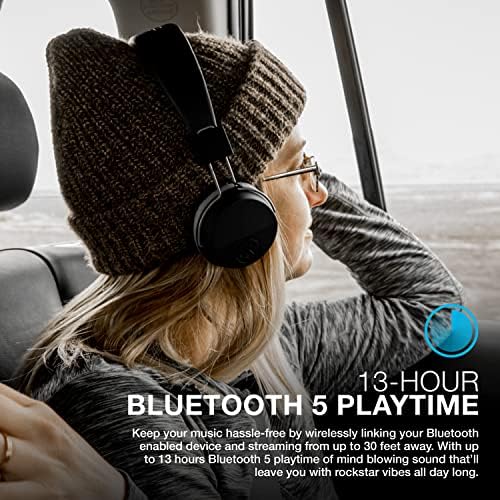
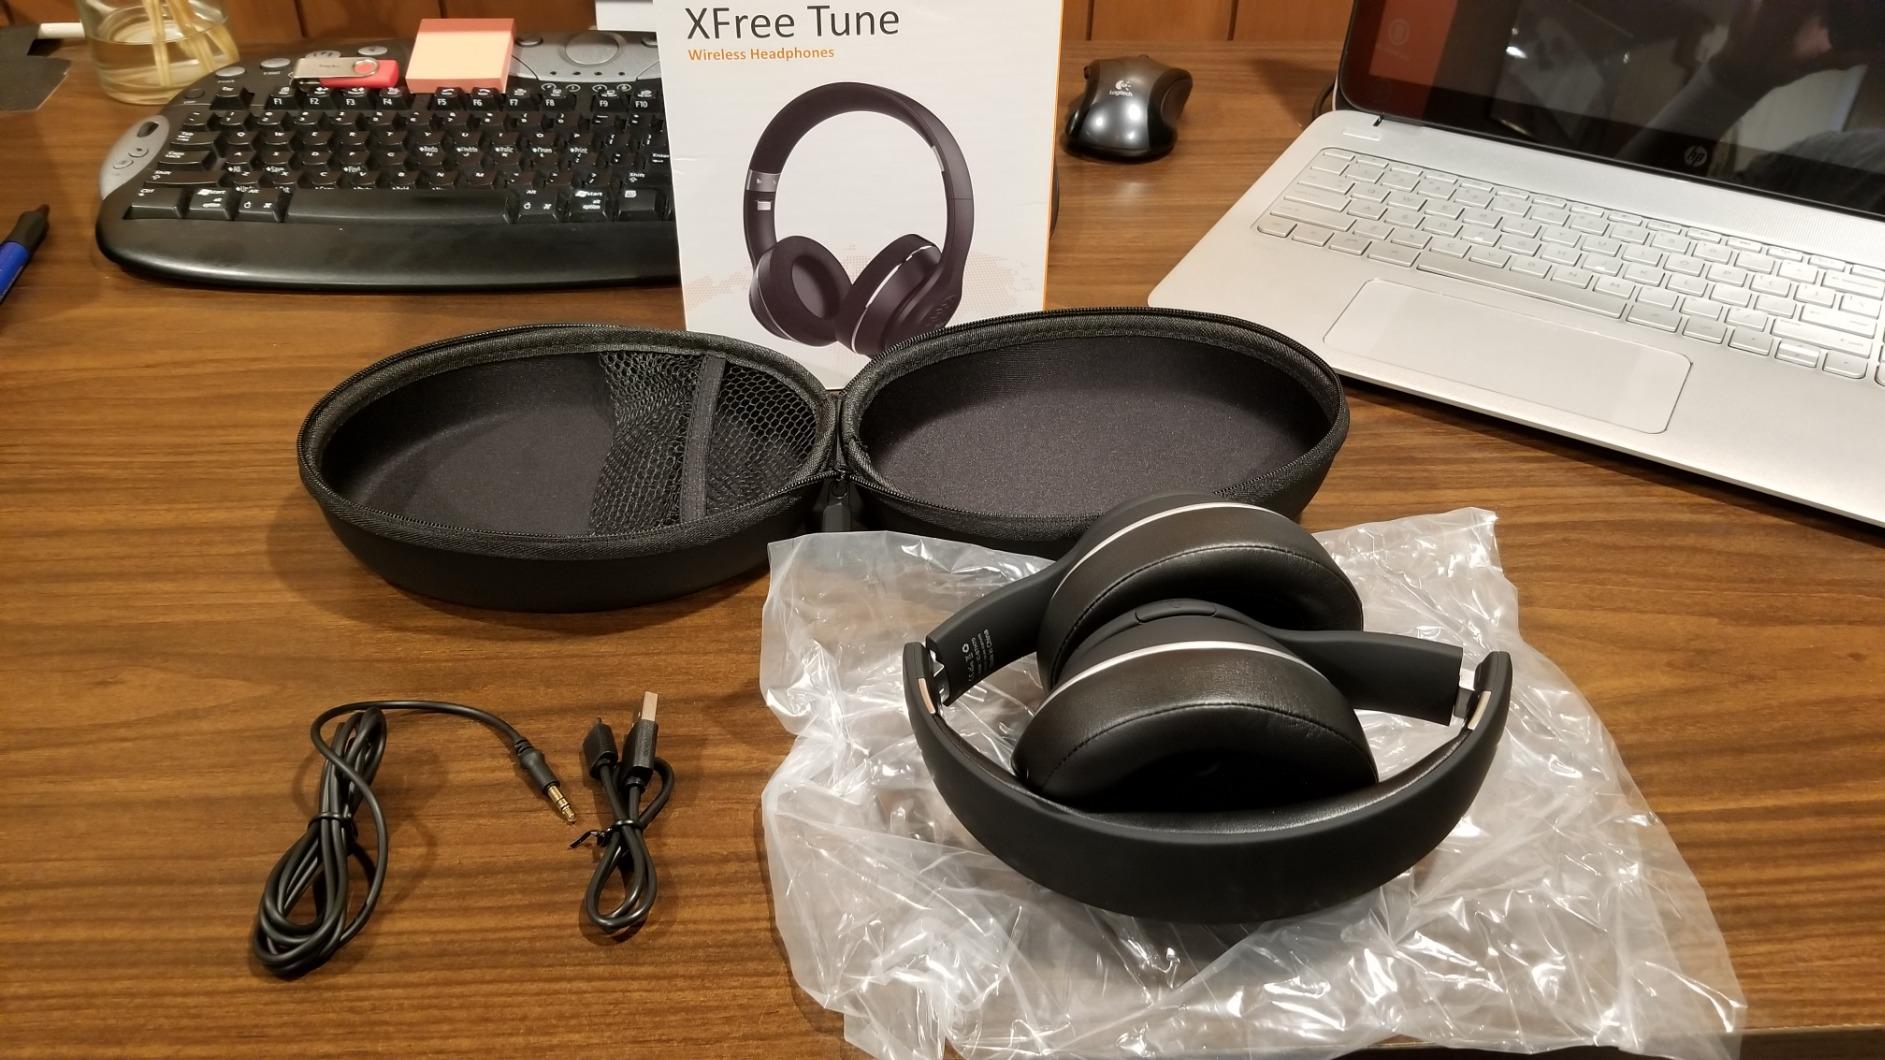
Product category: headphones
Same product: no